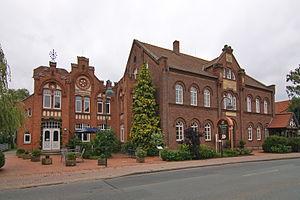
Rehburg-Loccum est une ville de Basse-Saxe au sud-est de l’arrondissement de Nienburg-an-der-Weser. Avec une population de près de 11 000 habitants, c'est la deuxième plus grande ville de l'arrondissement.